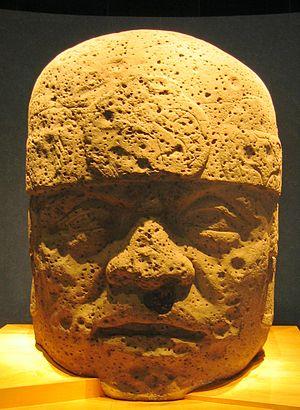
Voir aussi : Liste des siècles, Chiffres romains